Olin H. Travis

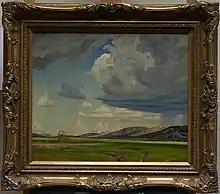
"Cloud Study", oil-on-board, Dallas Museum of Art.

Travis taught at the School of the Art Institute of Chicago until he became the director of the newly founded Chicago Commercial Art School. He and his wife Kathryne worked in Chicago for several years before relocating to Dallas around 1923, opening a studio together when they arrived. Soon after moving to back to Texas, Travis began joining local arts groups, even painting scenery and sets for the local Little Theater of Dallas for several years. Throughout his life, many more groups would count Travis among their members, including Texas Fine Arts Association, Highland Park Art Association, American Artists Professional League, Dallas Art League, Lone Star Printmakers, and the American Federation of Arts.